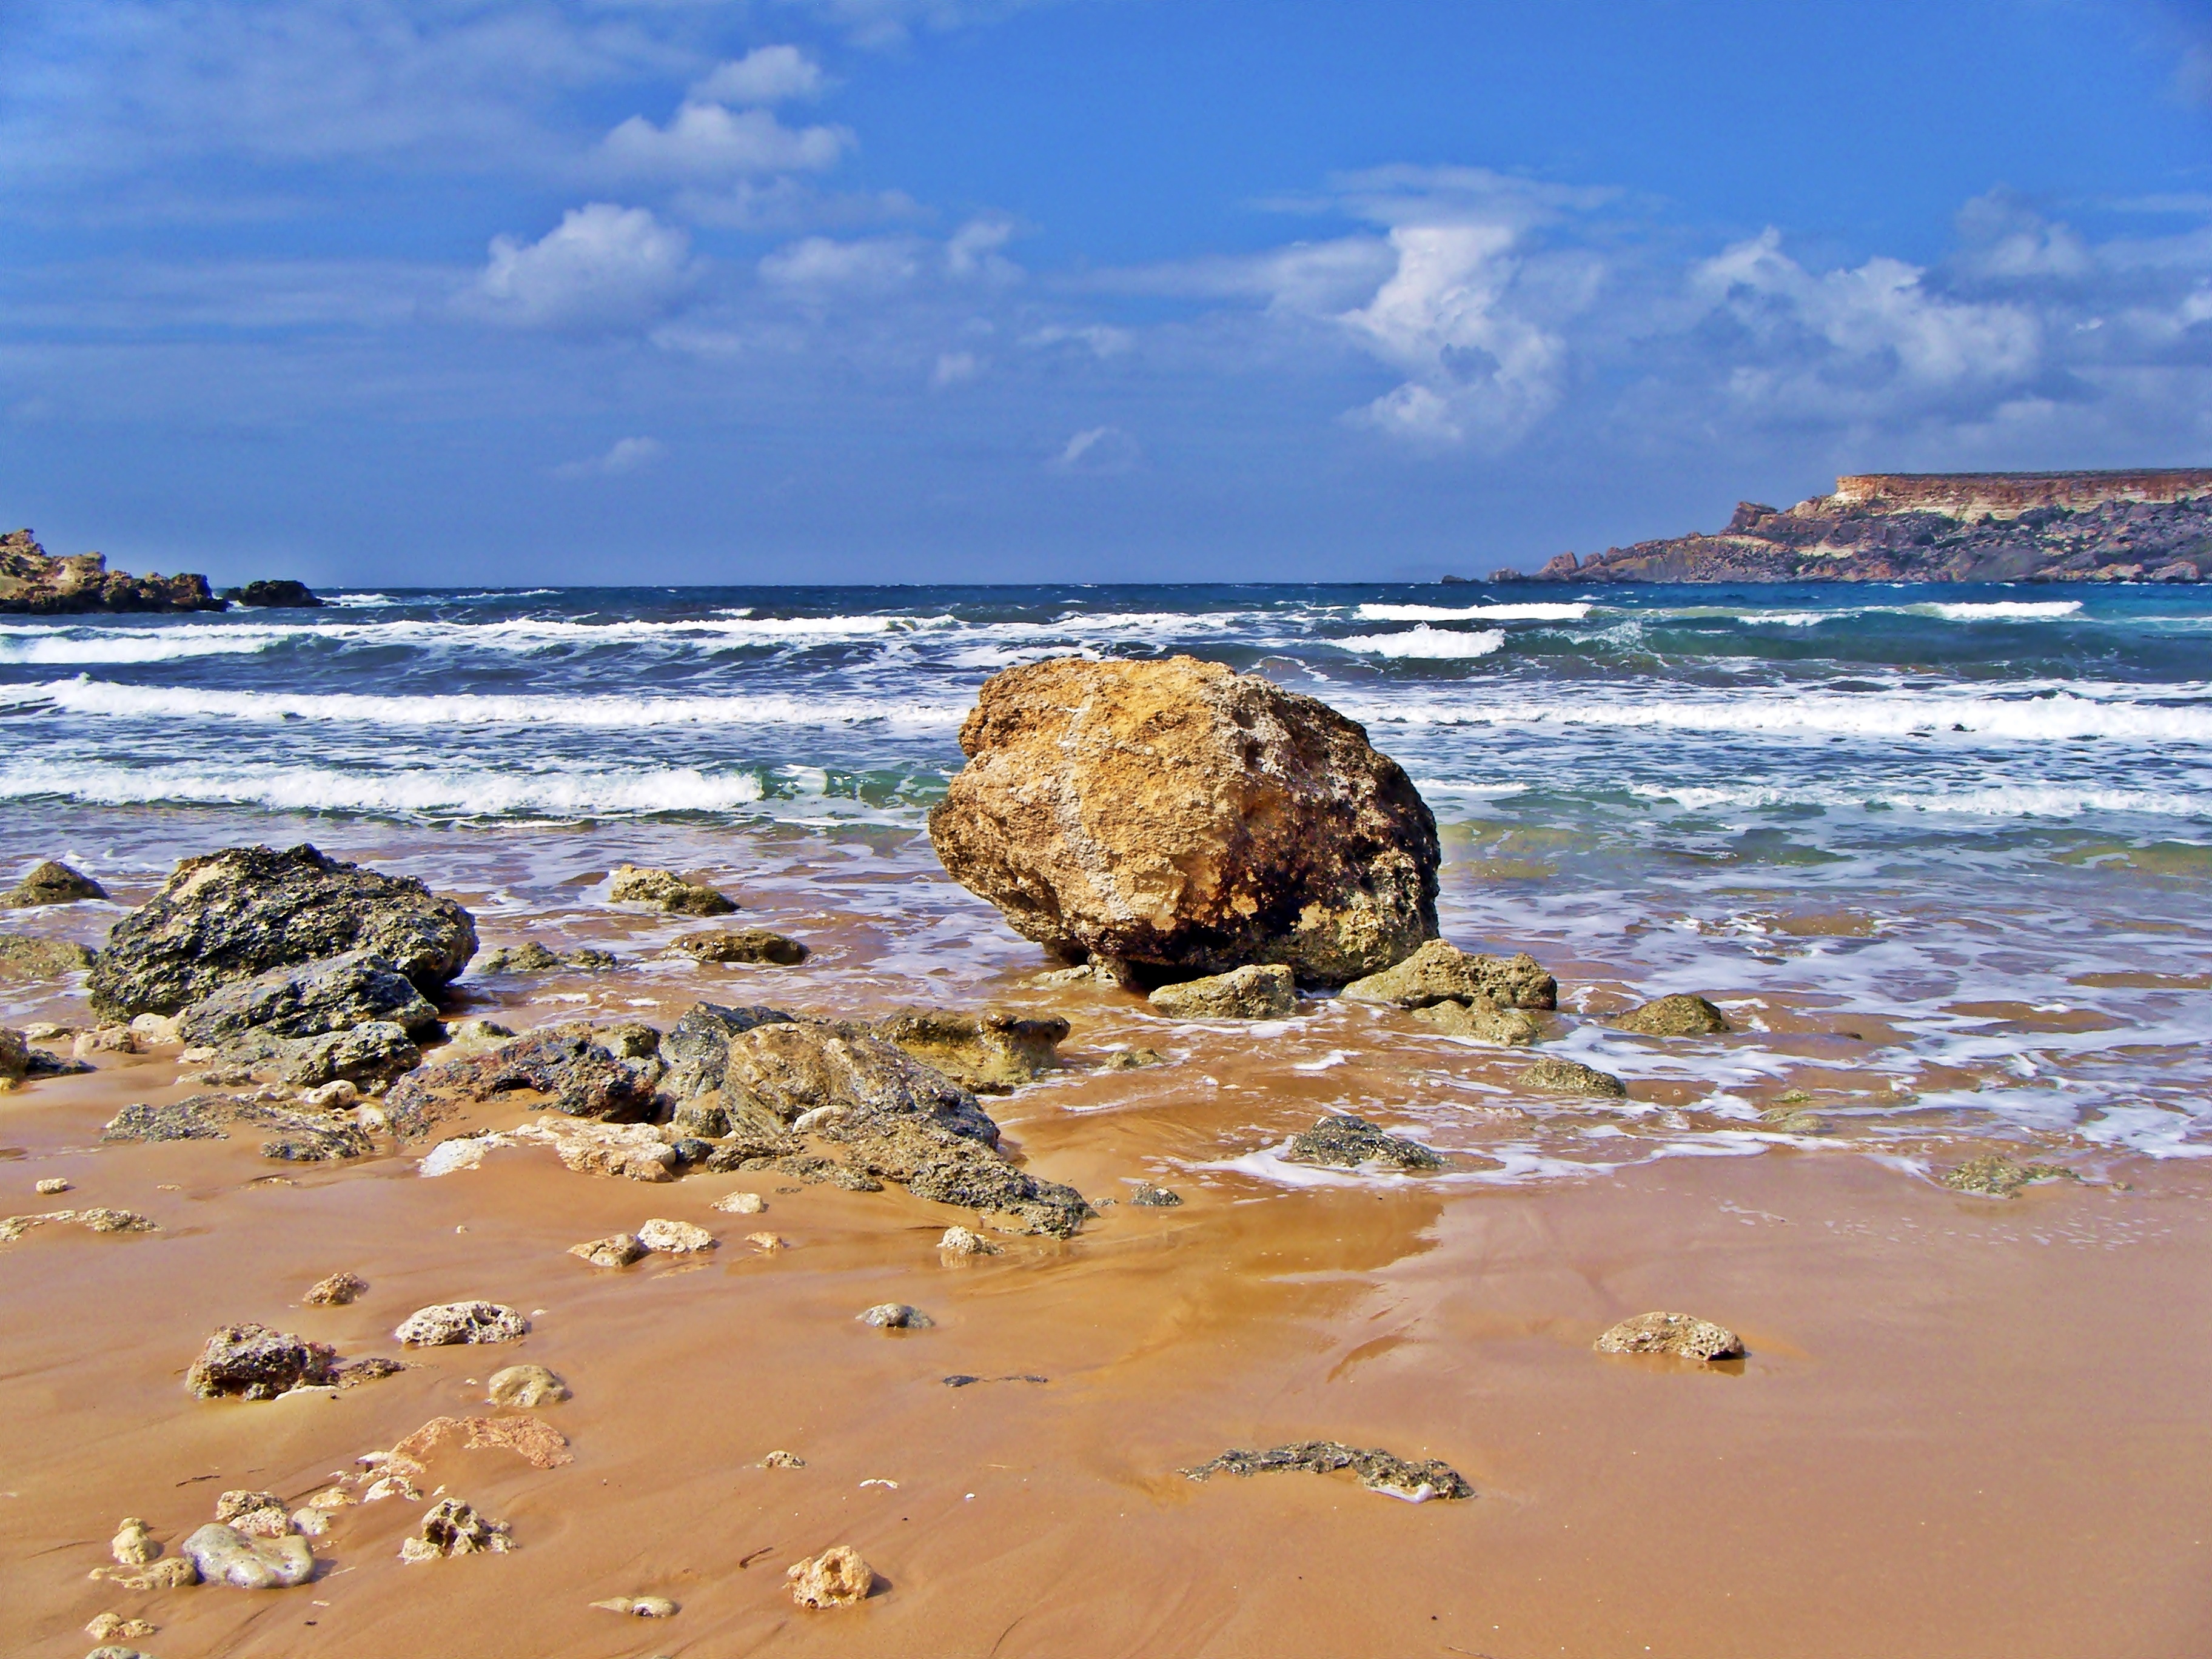
beach, sea, coast, water, sand, rock, ocean, horizon, shore, wave, adventure, summer, vacation, travel, coastline, clear, cove, relax, tropical, holiday, bay, blue, colorful, material, body of water, rocks, tropic, background, pebbles, habitat, cape, destination, summer holiday, wind wave